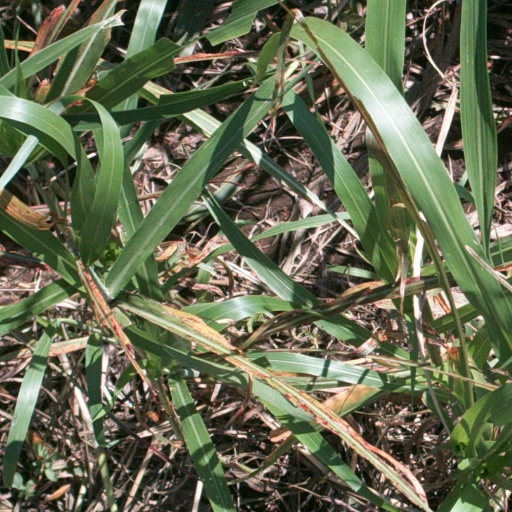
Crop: sorghum